Sports video game

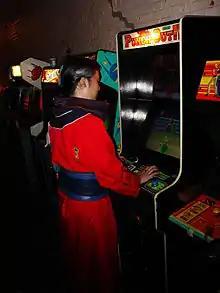
"Punch-Out" (1984) arcade cabinet

In March 1983, Sega released Alpha Denshi's arcade game "Champion Baseball", which became a blockbuster success in Japanese arcades, with Sega comparing its impact on Japanese arcades to that of "Space Invaders". "Champion Baseball" was a departure from the "space games" and "cartoon" action games that had previously dominated the arcades, and subsequently served as the prototype for later baseball video games. It had a split-screen format, displaying the playfield from two camera angles, one from the outfield and another close-up shot of the player and batter, while also giving players the option of selecting relief pitchers or pinch hitters, while an umpire looks on attentively to make the game calls. The game also had digitized voices for the umpire, and individual player statistics.